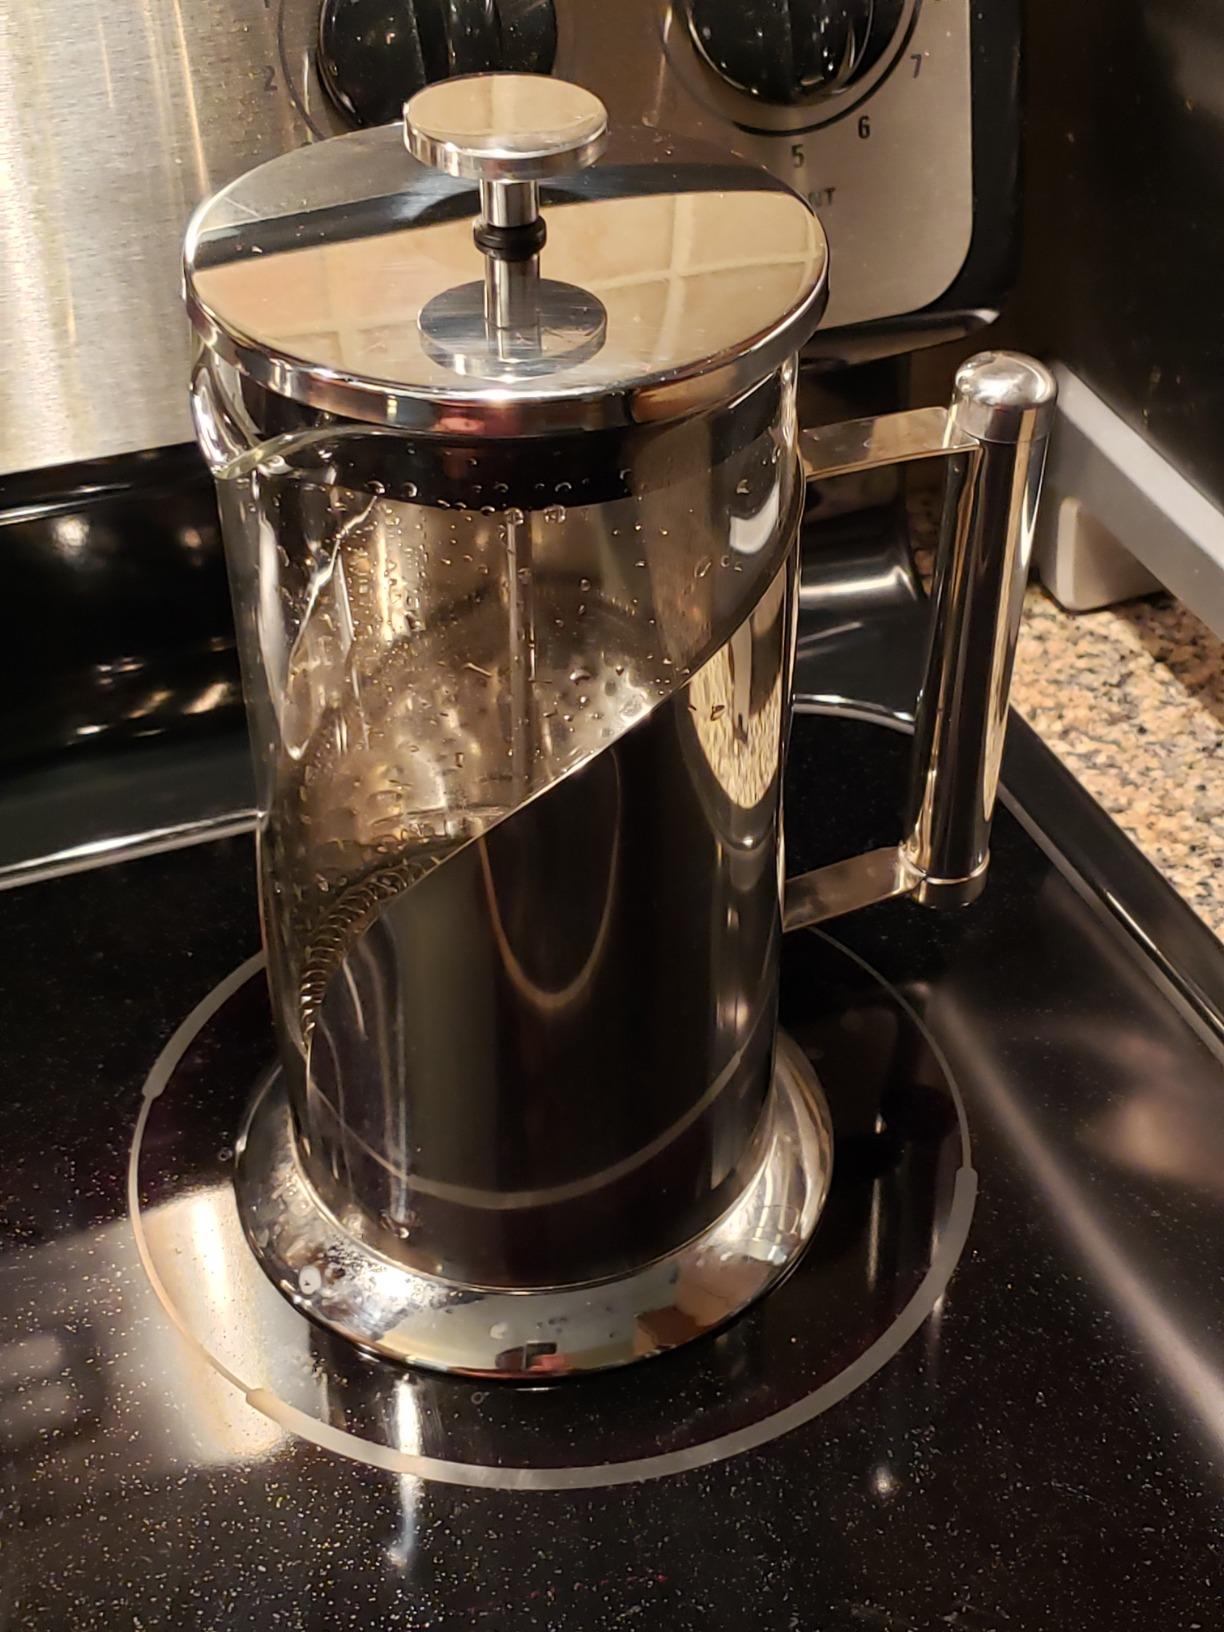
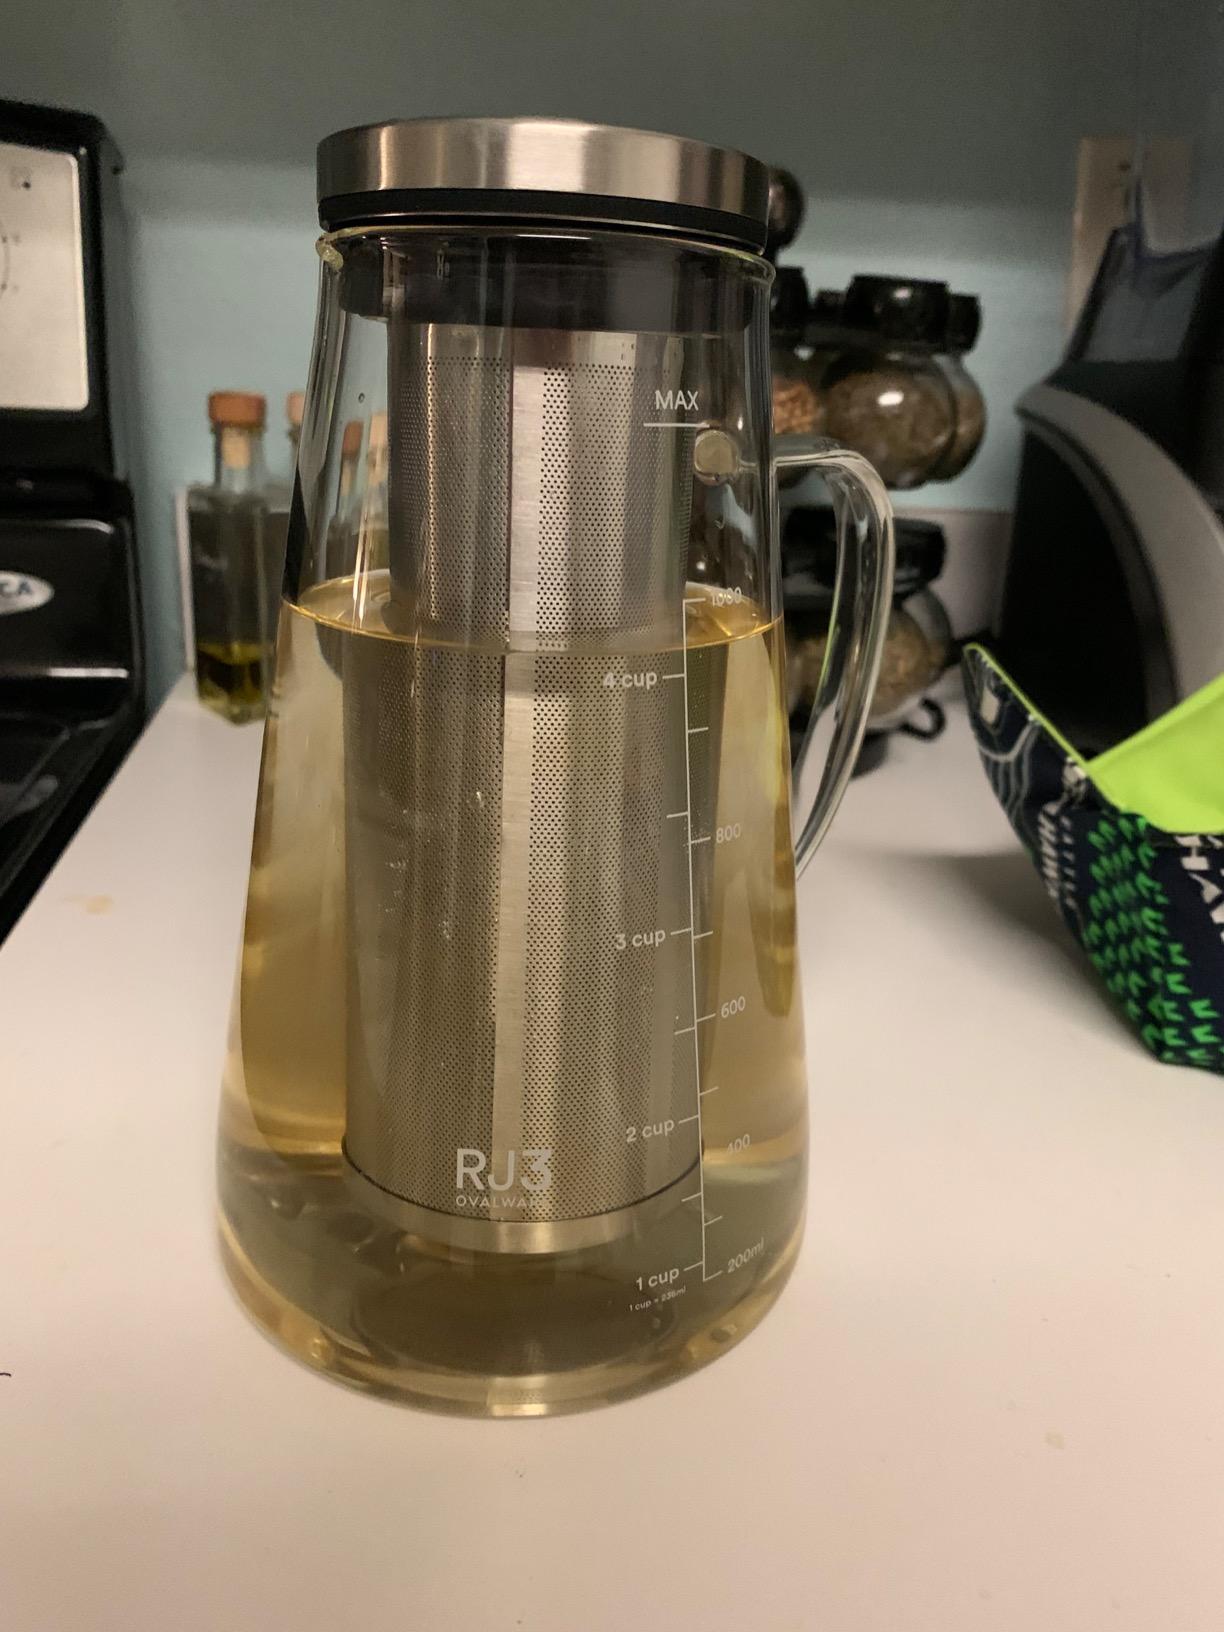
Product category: items_tea
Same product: no